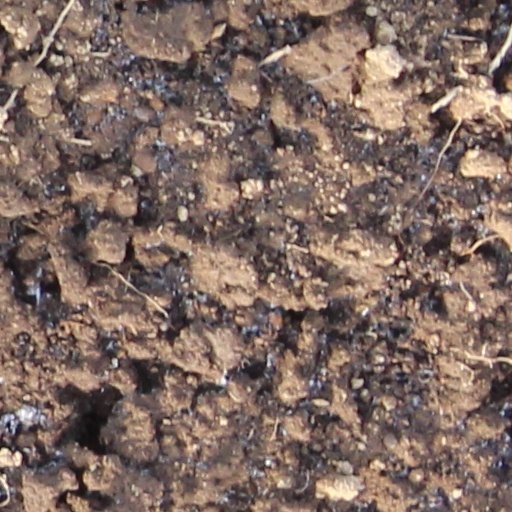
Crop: wheat